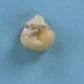
Maize quality: Bad